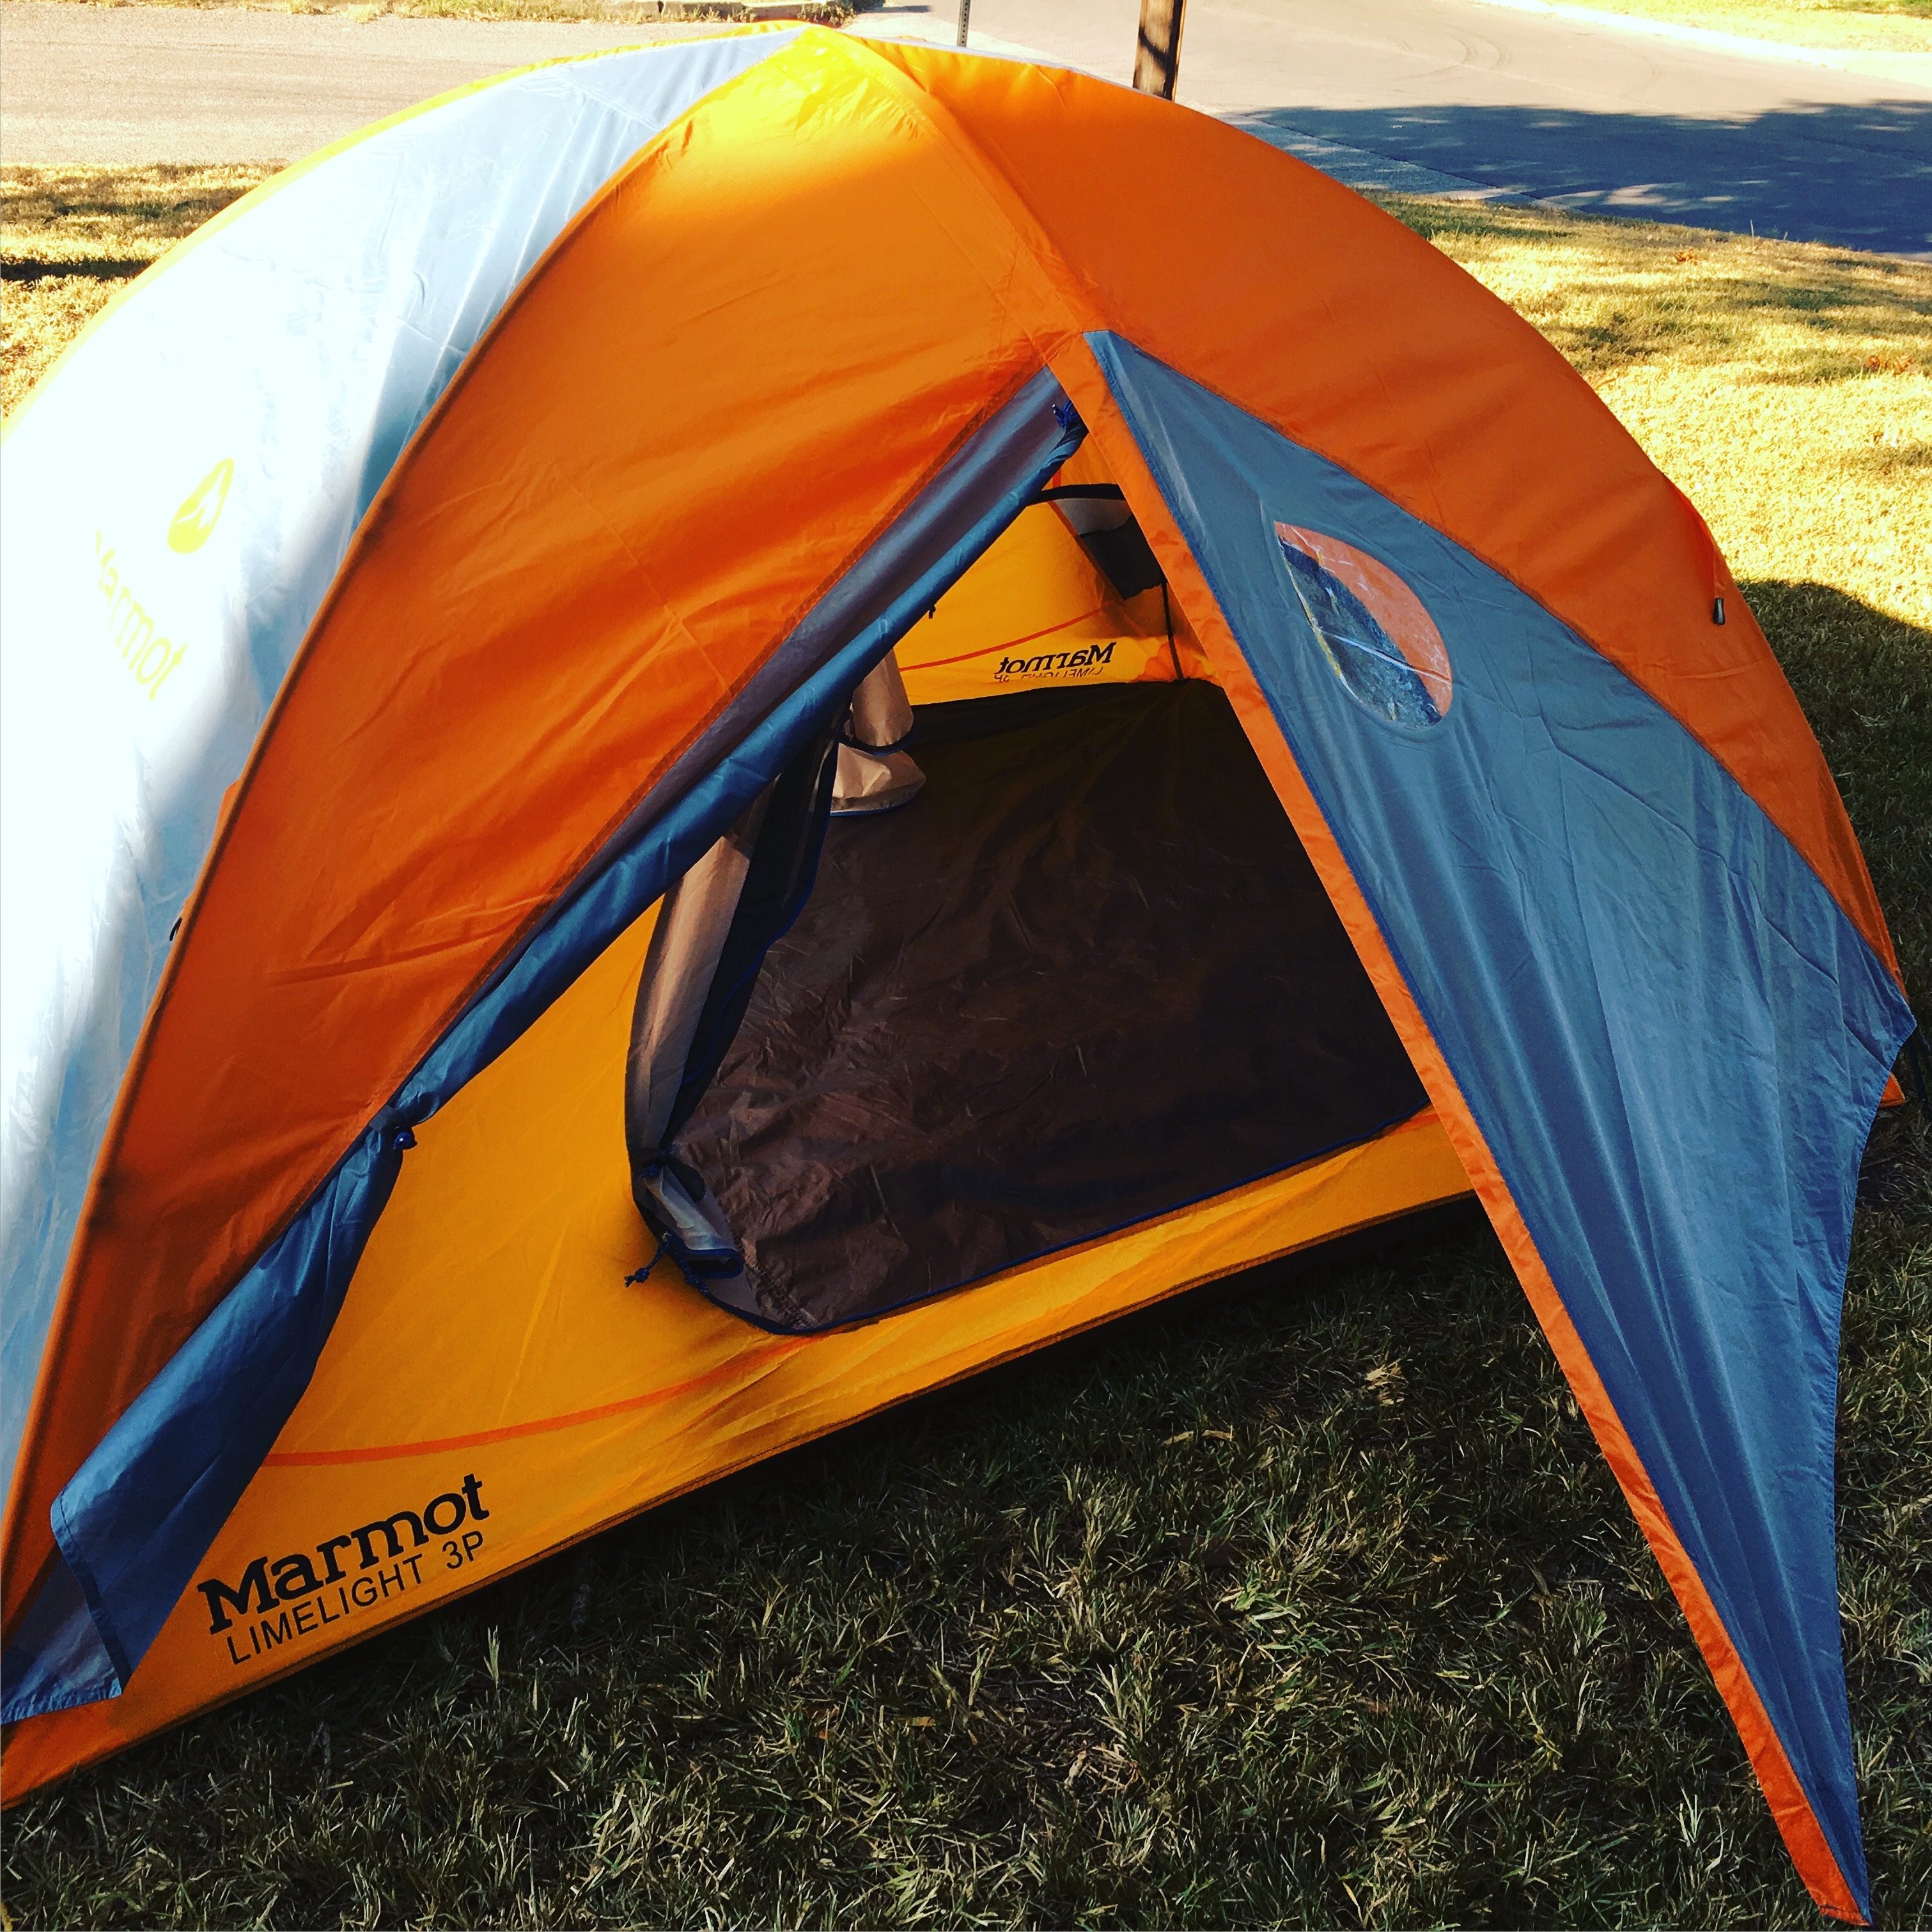
outdoor, wing, travel, equipment, camping, lifestyle, leisure, tent, backpacking, adventure travel